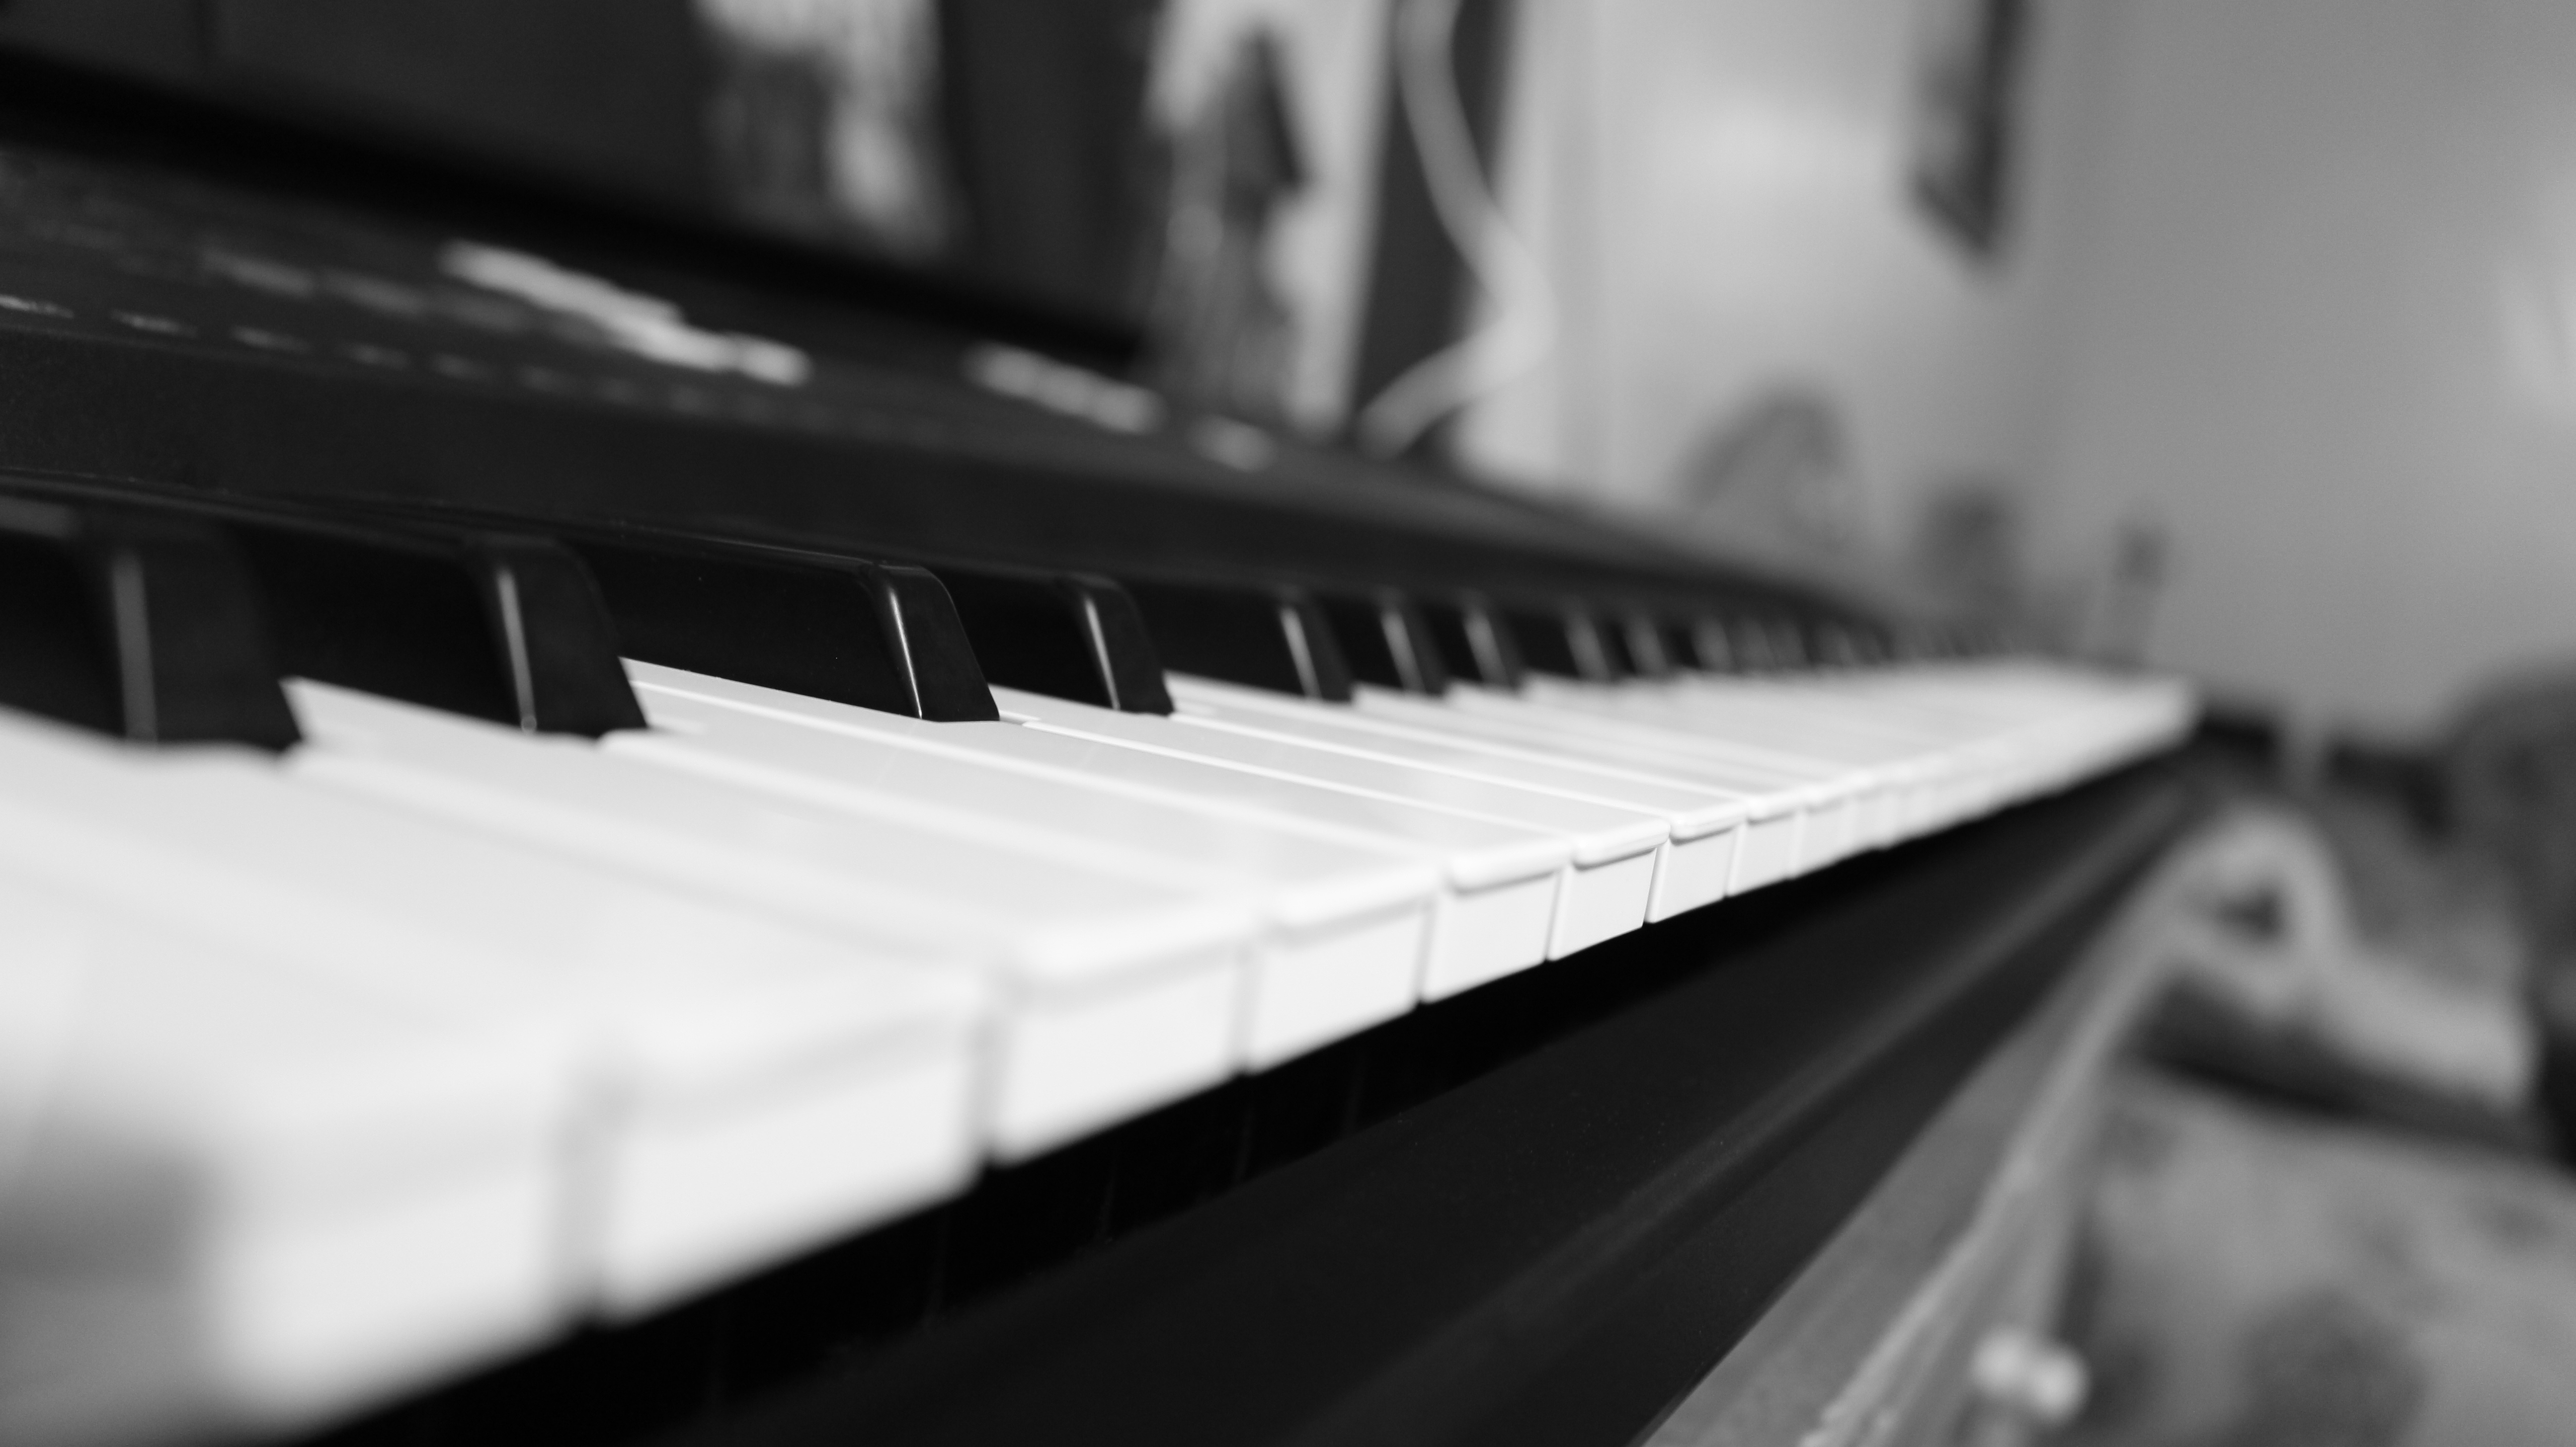
music, black and white, keyboard, technology, concert, instrument, piano, key, musician, black, monochrome, acoustic, musical instrument, jazz, orchestra, musical, sound, classic, song, tone, rhythm, composer, pianist, monochrome photography, string instrument, digital piano, electronic device, musical keyboard, computer component, electronic instrument, electric piano, player piano